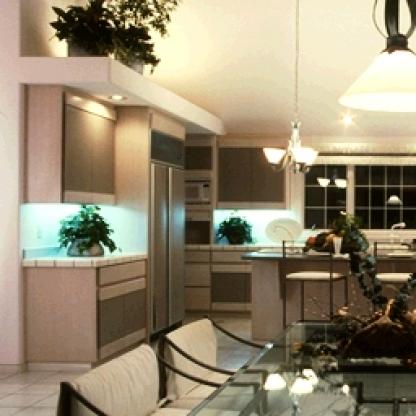
Scene: Indoor